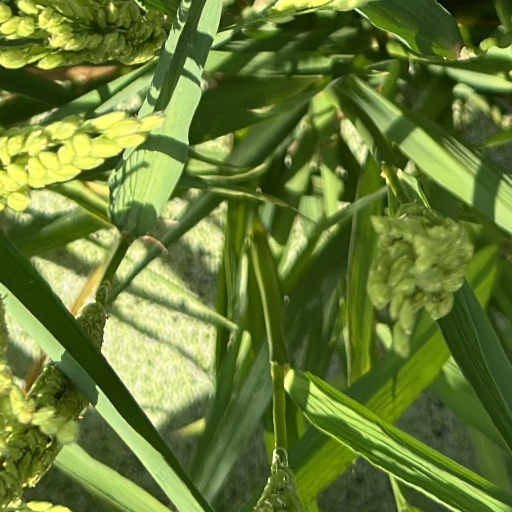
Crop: rice